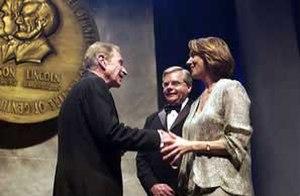
Ray Dolby est un ingénieur américain.